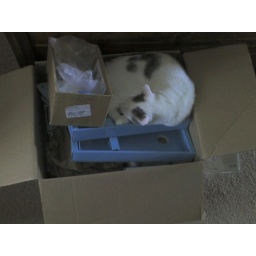
.. sleeping in a box of trash...